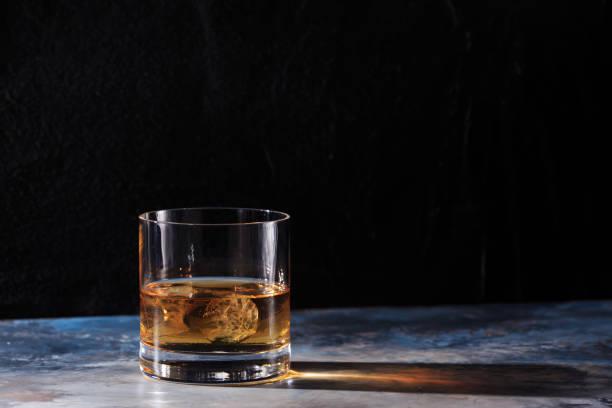
glass of whiskey with ice on the table
Relation: Visible